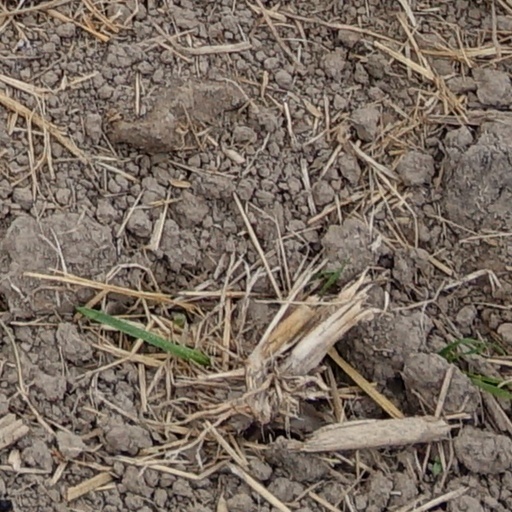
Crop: wheat